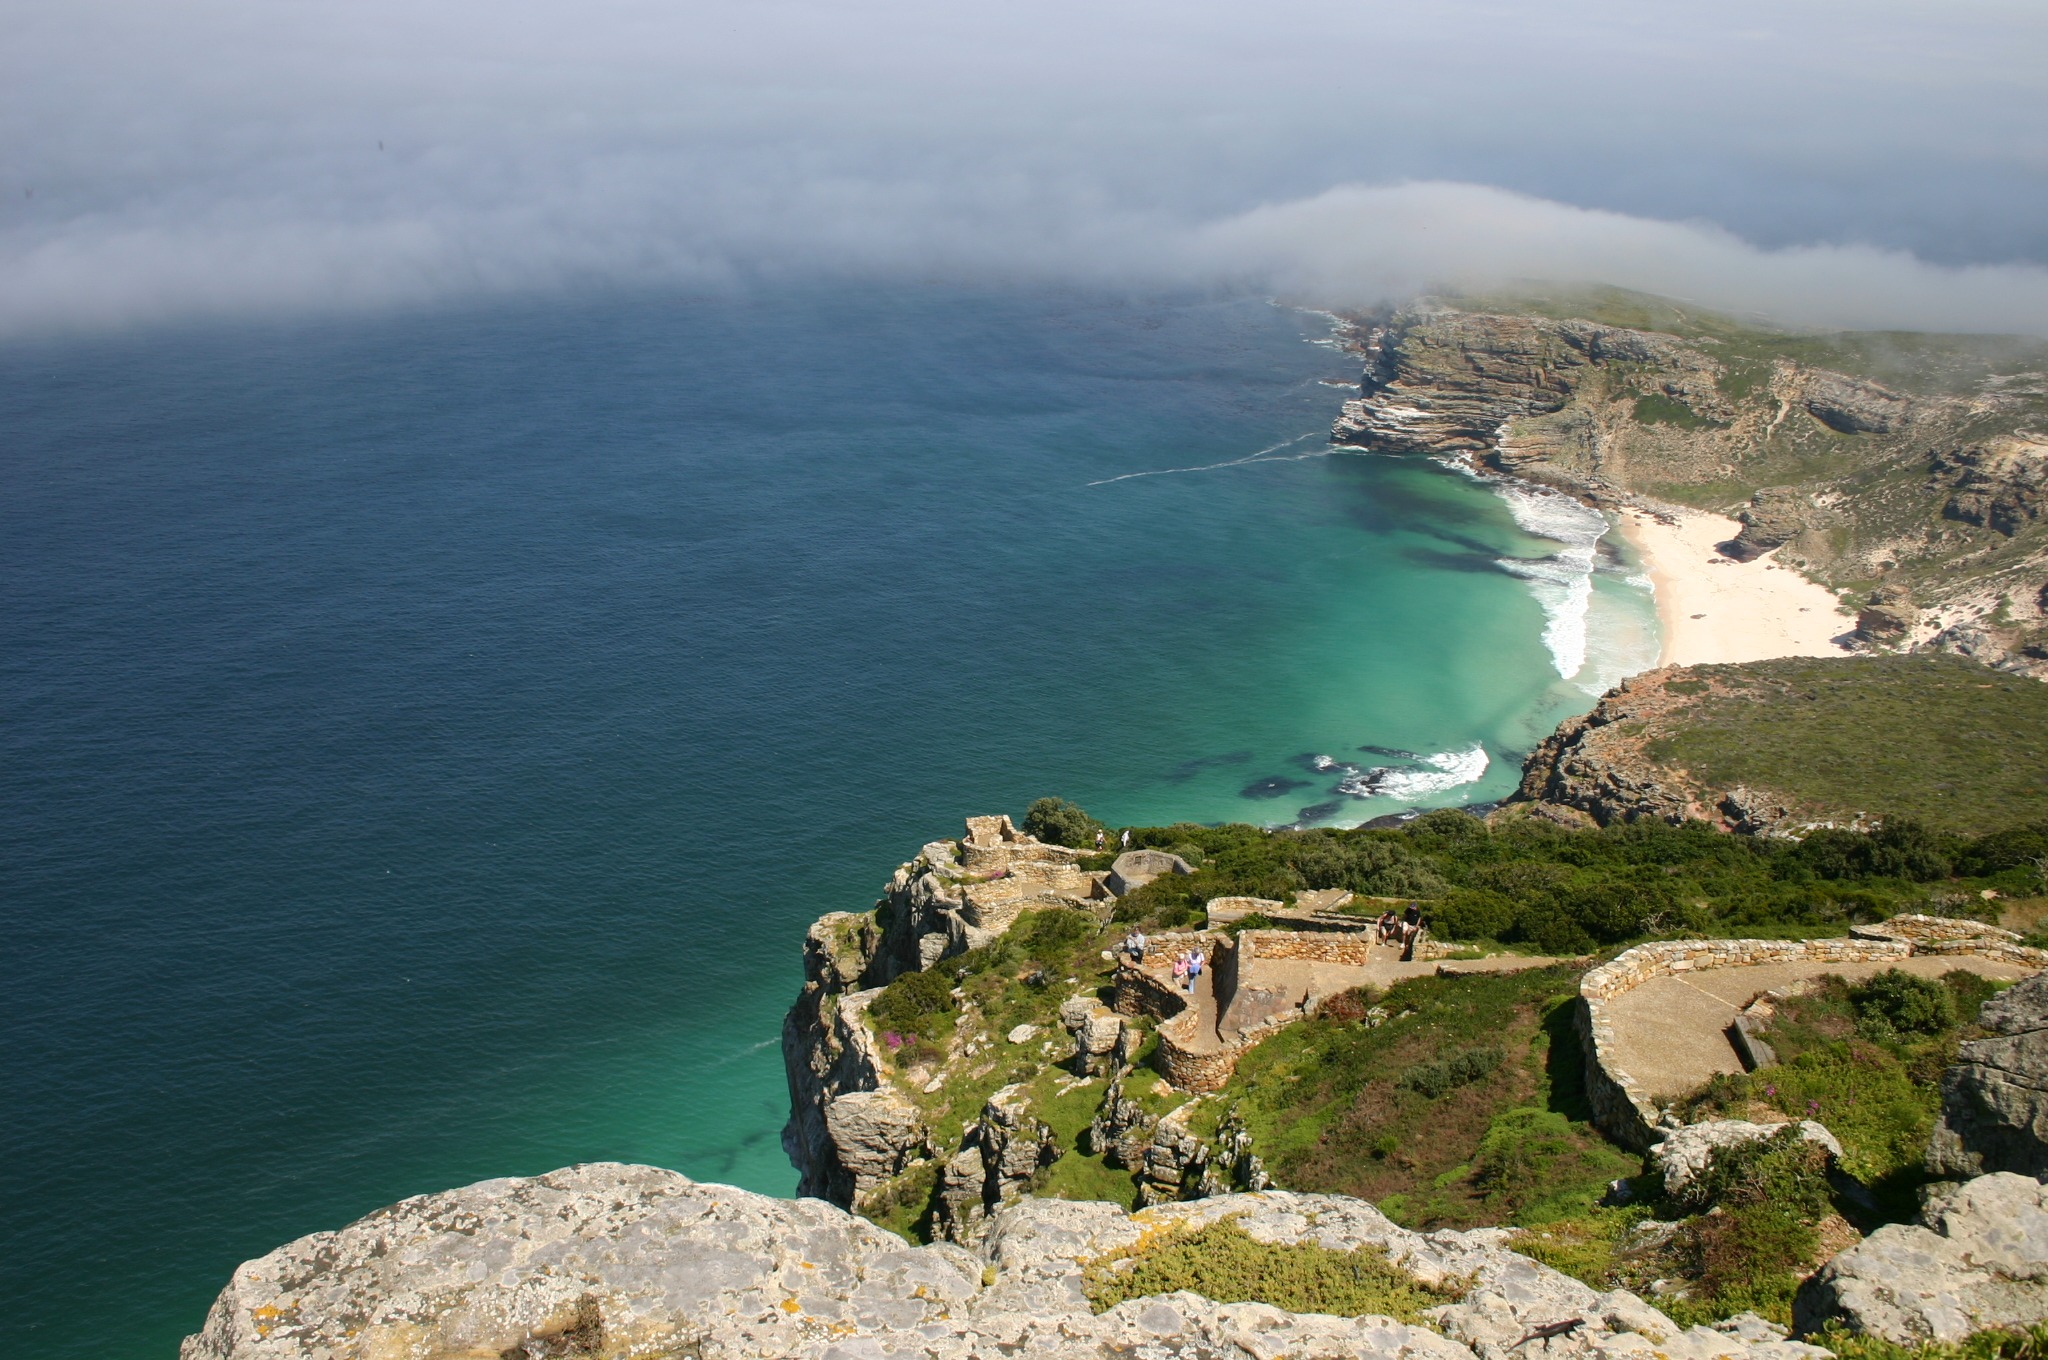
sea, coast, ocean, cliff, cove, bay, reservoir, terrain, body of water, rocky coast, cape, islet, landform, nature reserve, aerial photography, cape of good hope, geographical feature, promontory